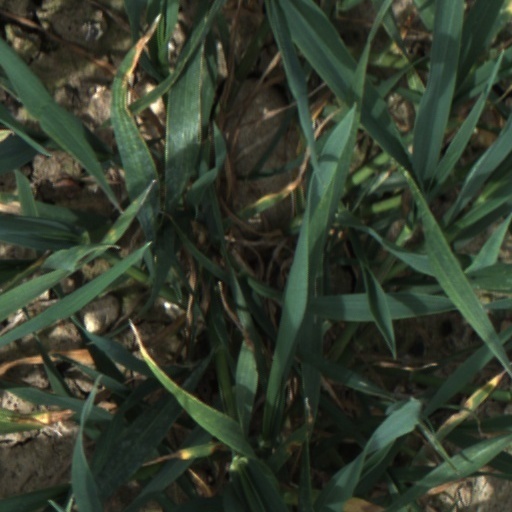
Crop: wheat